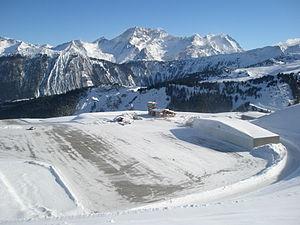
Courchevel est une station de sports d'hiver de la vallée de la Tarentaise située dans la commune de Courchevel, dans le département de la Savoie en région Auvergne-Rhône-Alpes. Première station française aménagée en site vierge en 1946, elle fait partie du domaine skiable des Trois-Vallées.
Saint-Bon-Tarentaise, parfois écrite sous la forme Saint-Bon-Courchevel, est une ancienne commune française située dans le département de la Savoie, en région Auvergne-Rhône-Alpes. Le 1ᵉʳ janvier 2017, elle fusionne avec La Perrière pour former la commune nouvelle de Courchevel.